The Golden Girls

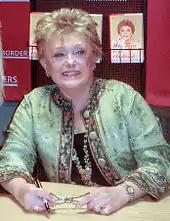
Rue McClanahan in 2007

The part of Sophia Petrillo was the first of the four roles to be cast. Estelle Getty auditioned and won the role as the feisty mother of character Dorothy Zbornak, due, in part, to the rave reviews she garnered in her off-Broadway role reprisal for the 1984 Los Angeles run of "Torch Song Trilogy". Afterwards, Getty returned to New York, but her manager sent her back to California in early 1985. Getty figured it would be her last chance to find television or film work, and she would return home to New York if she were unsuccessful.